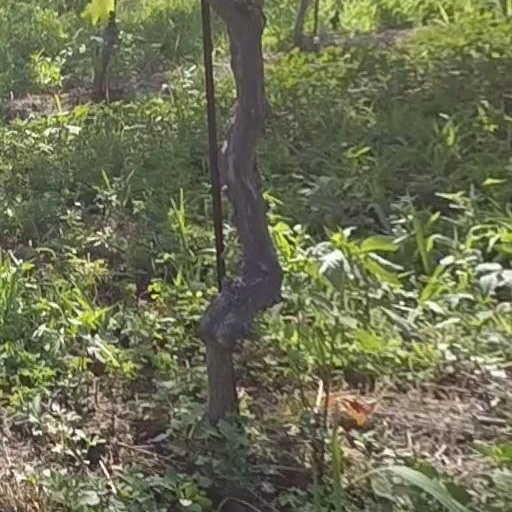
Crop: grape